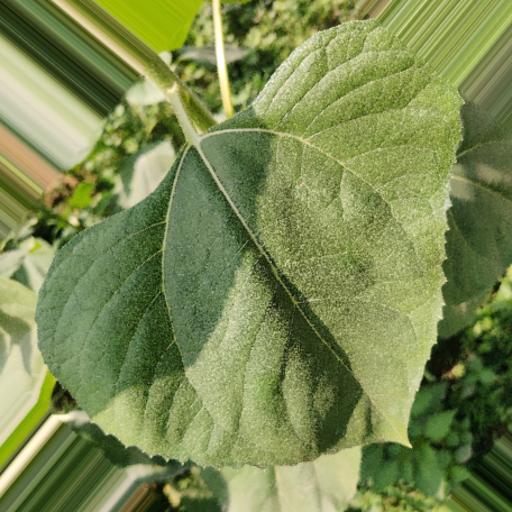
Label: Fresh_leaf